Ahmed Hussain A. Kazi

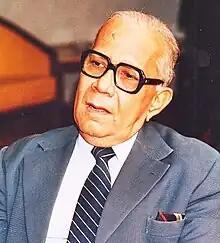
A H A Kazi seen after his retirement at a social occasion in 1990

After his retirement in 1979, he practiced as an advocate of the Supreme Court of Pakistan until his appointment as Chairman adhoc Public Accounts Committee Sindh. He held the latter position until the induction of the Provincial Assembly of Sindh in 1985. He was awarded the civil award of "Tamgha-e-Pakistan" at an early point in his career in recognition of his loyalty and integrity to Pakistan by the then President of Pakistan Yahya Khan.